Richard Emory

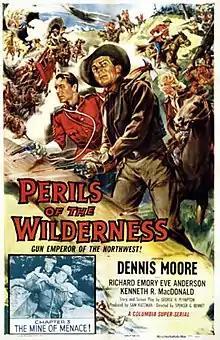
1953 Perils of the Wilderness movie poster

Richard Emory (January 27, 1919 – February 15, 1994) was an American actor born in Santa Barbara, California. After serving in the military as a marine in World War II, he started a career as an actor. He achieved recognition in movies of the 1950s and 1960s and also found work as a supporting actor in various television serials. He was the oldest son of Silent Film celebrity couple - Emory Johnson and Ella Hall. After his birth, a brother and two sisters would follow. Emory retired from show business in 1963 and would spend the rest of his life working odd jobs. He died in February 1994 in Moab, Utah.